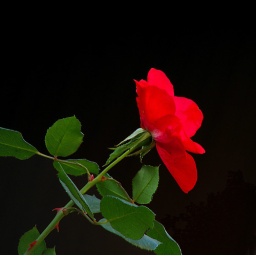
This was in someone's front yard. I spotted it while walking down the street.